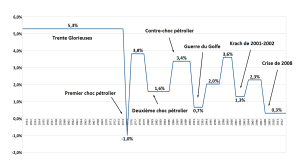
PIB de la France (1950-2010)
Le produit intérieur brut de la France est calculé et publié tous les trois mois par l'Insee qui le définit comme un « agrégat représentant le résultat final de l'activité de production des unités productrices résidentes ». La valeur du PIB initialement calculée fait généralement l'objet de corrections au cours des mois et des années suivantes.